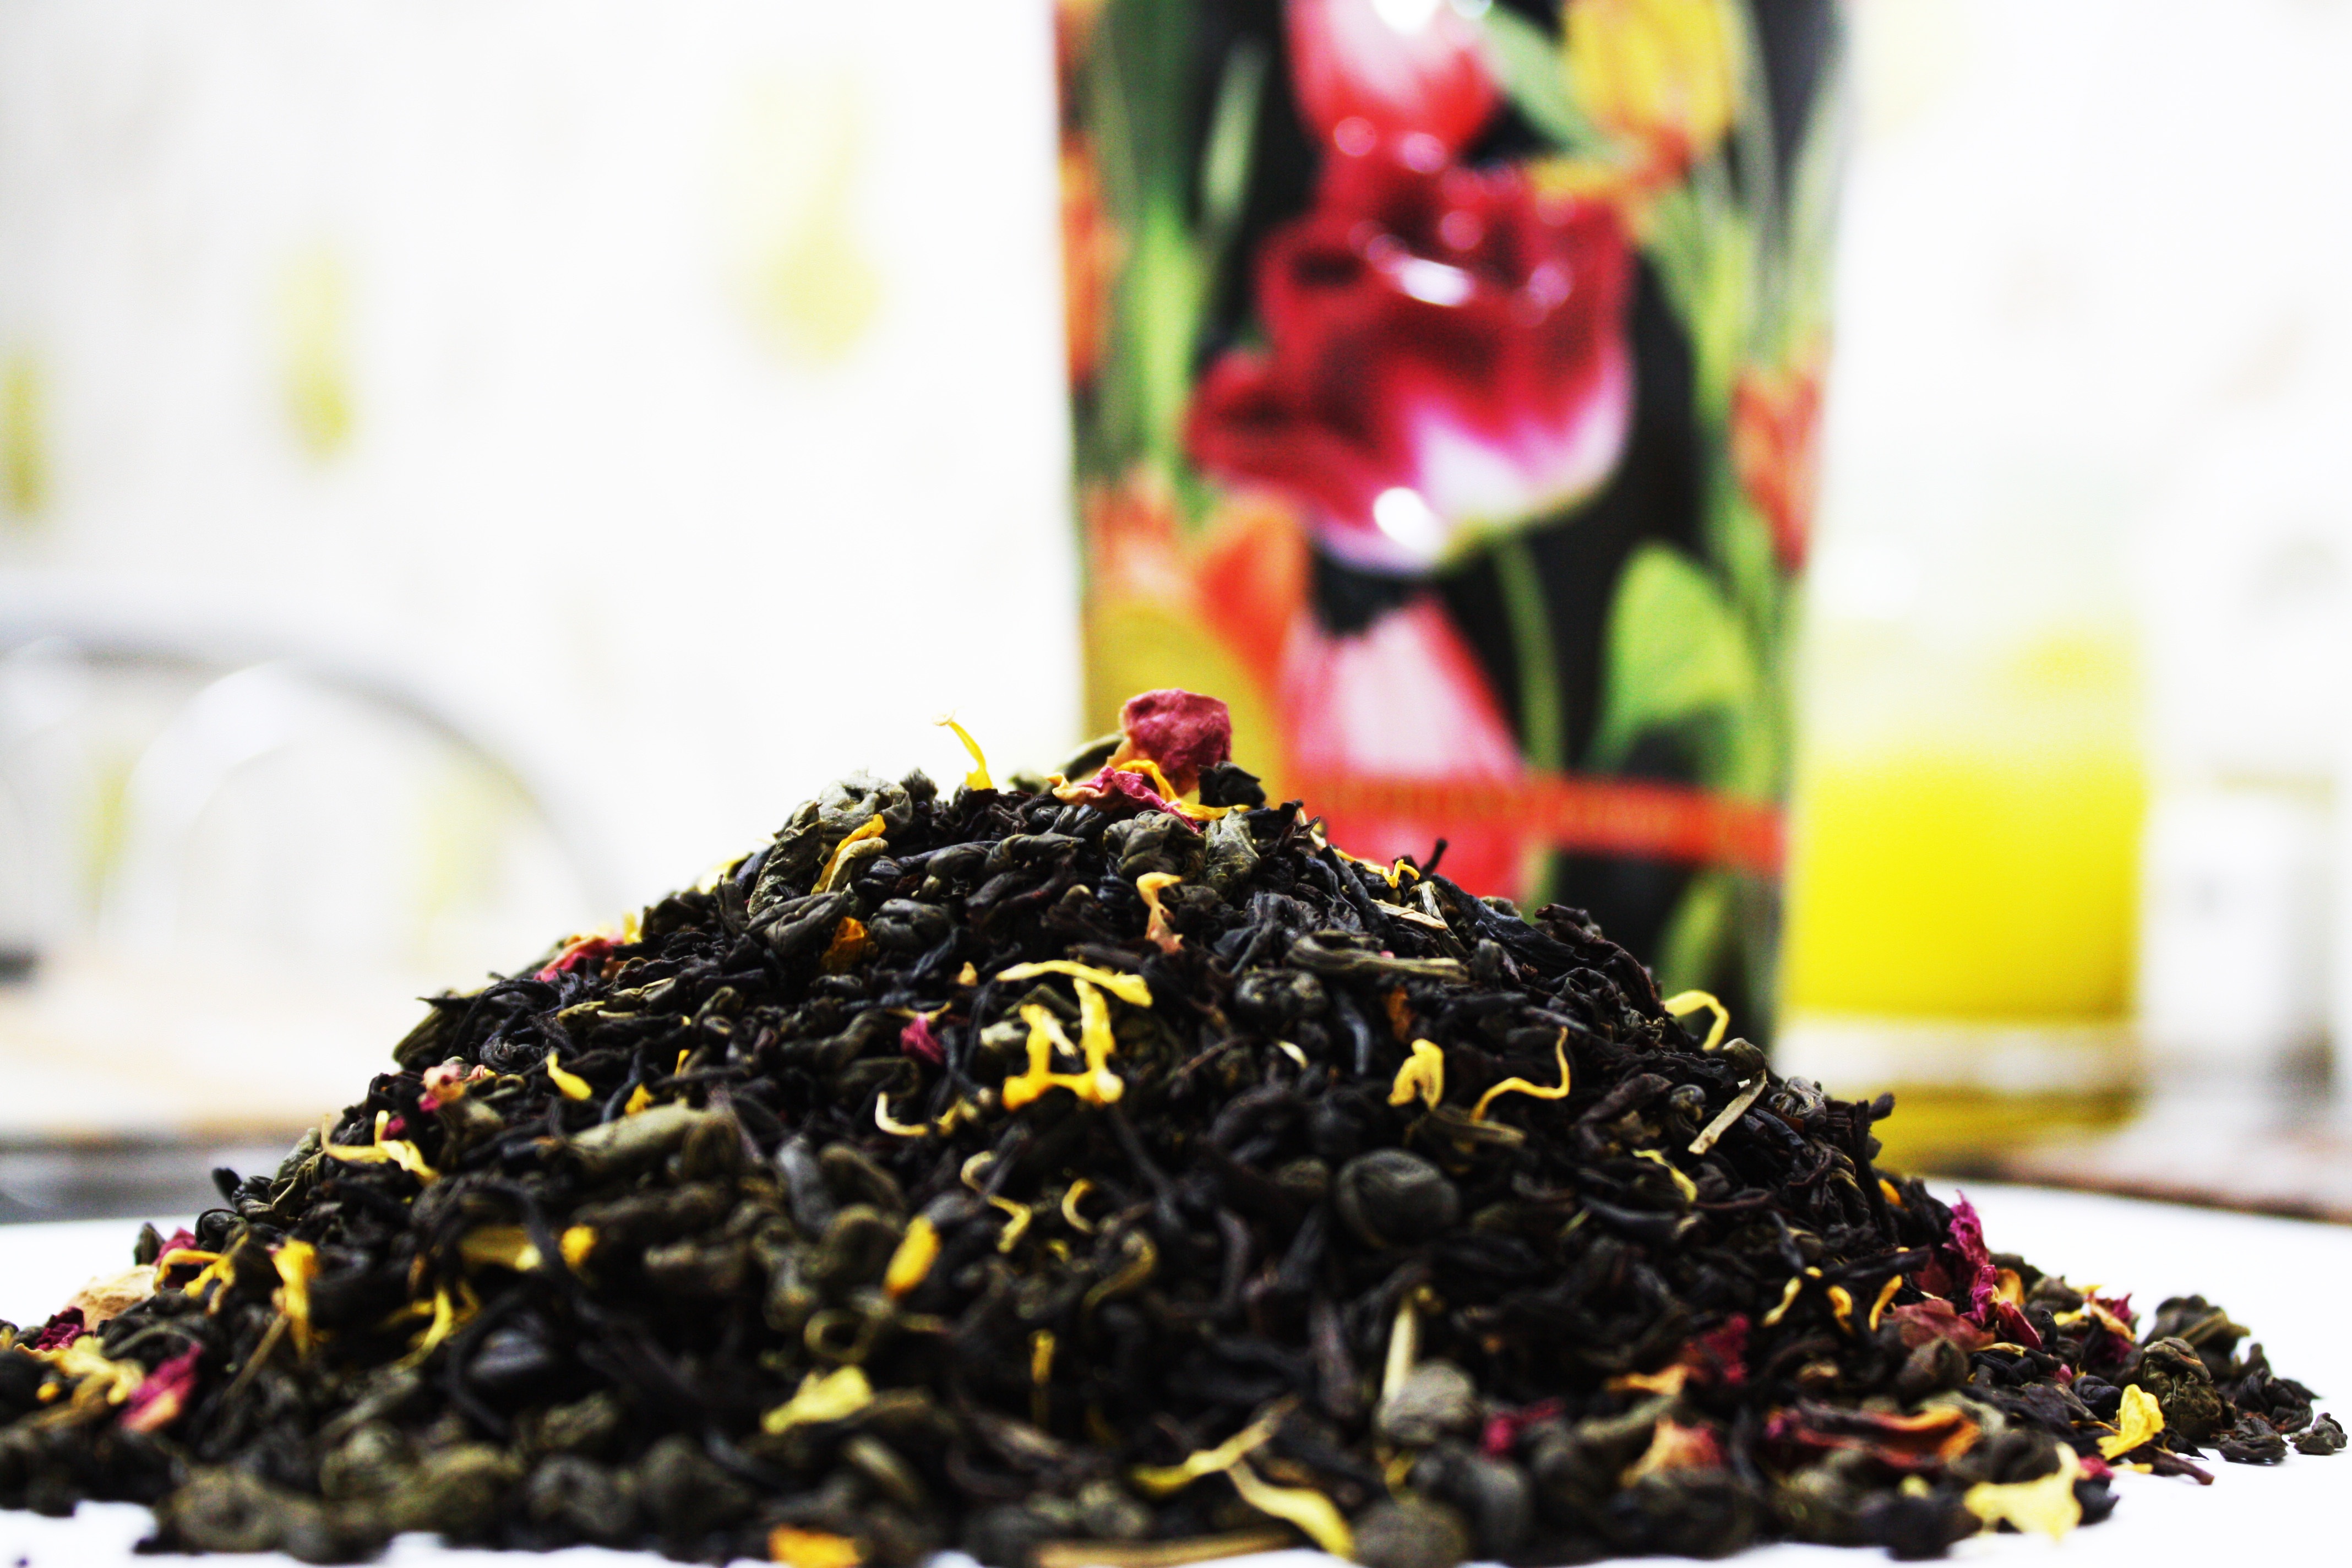
tea, flower, aroma, food, produce, natural, drink, healthy, leaves, herbs, herbal, oolong, da hong pao, darjeeling tea, tieguanyin